Radclive Halt railway station

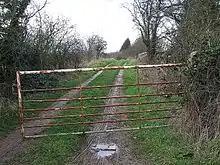
Near the site of Radclive Halt in 2007.

The two British Rail Derby Lightweight railcars, nos. M79900 and M79901, resulted in a reported 400% increase in traffic and were well used especially on market days and Saturdays when both ran together, carrying up to 120 passengers. Despite the increased revenue and reduction in costs, the railcars were unable to save the Banbury - Buckingham section from closure on 2 January 1961, with British Rail claiming that although the cars were well used during peak times, they ran empty at normal times. According to published figures, the line had been losing £14,000 per annum before the experiment with receipts of around £50 per month; the railcars resulted in an increase in the income of around £250 - £300 per month, but still ran at a loss of £400 per month and the annual loss on the line could not be reduced beyond £4,700.